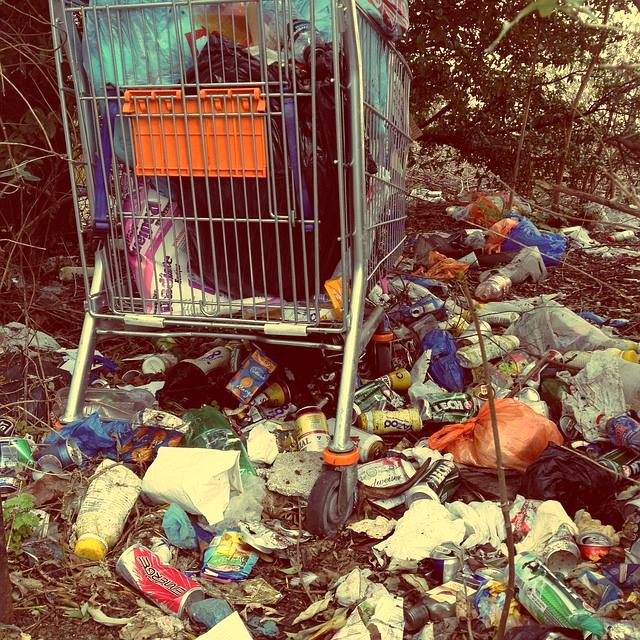
Label: Garbage